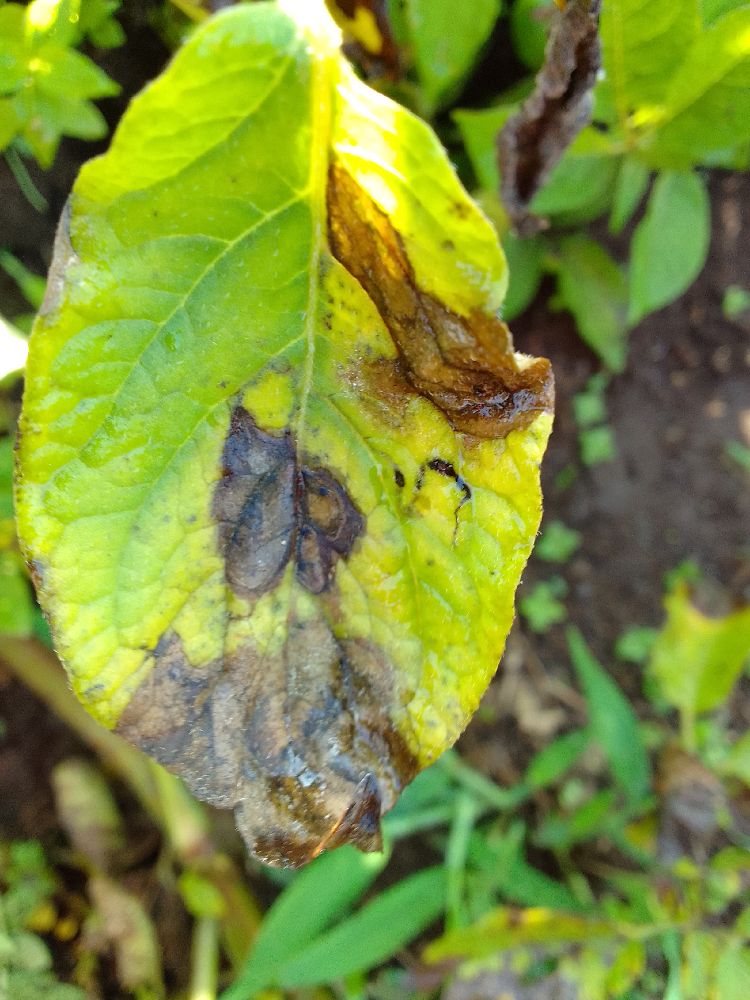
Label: Early blight